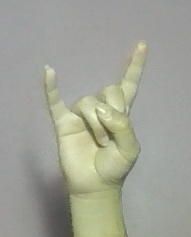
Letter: la